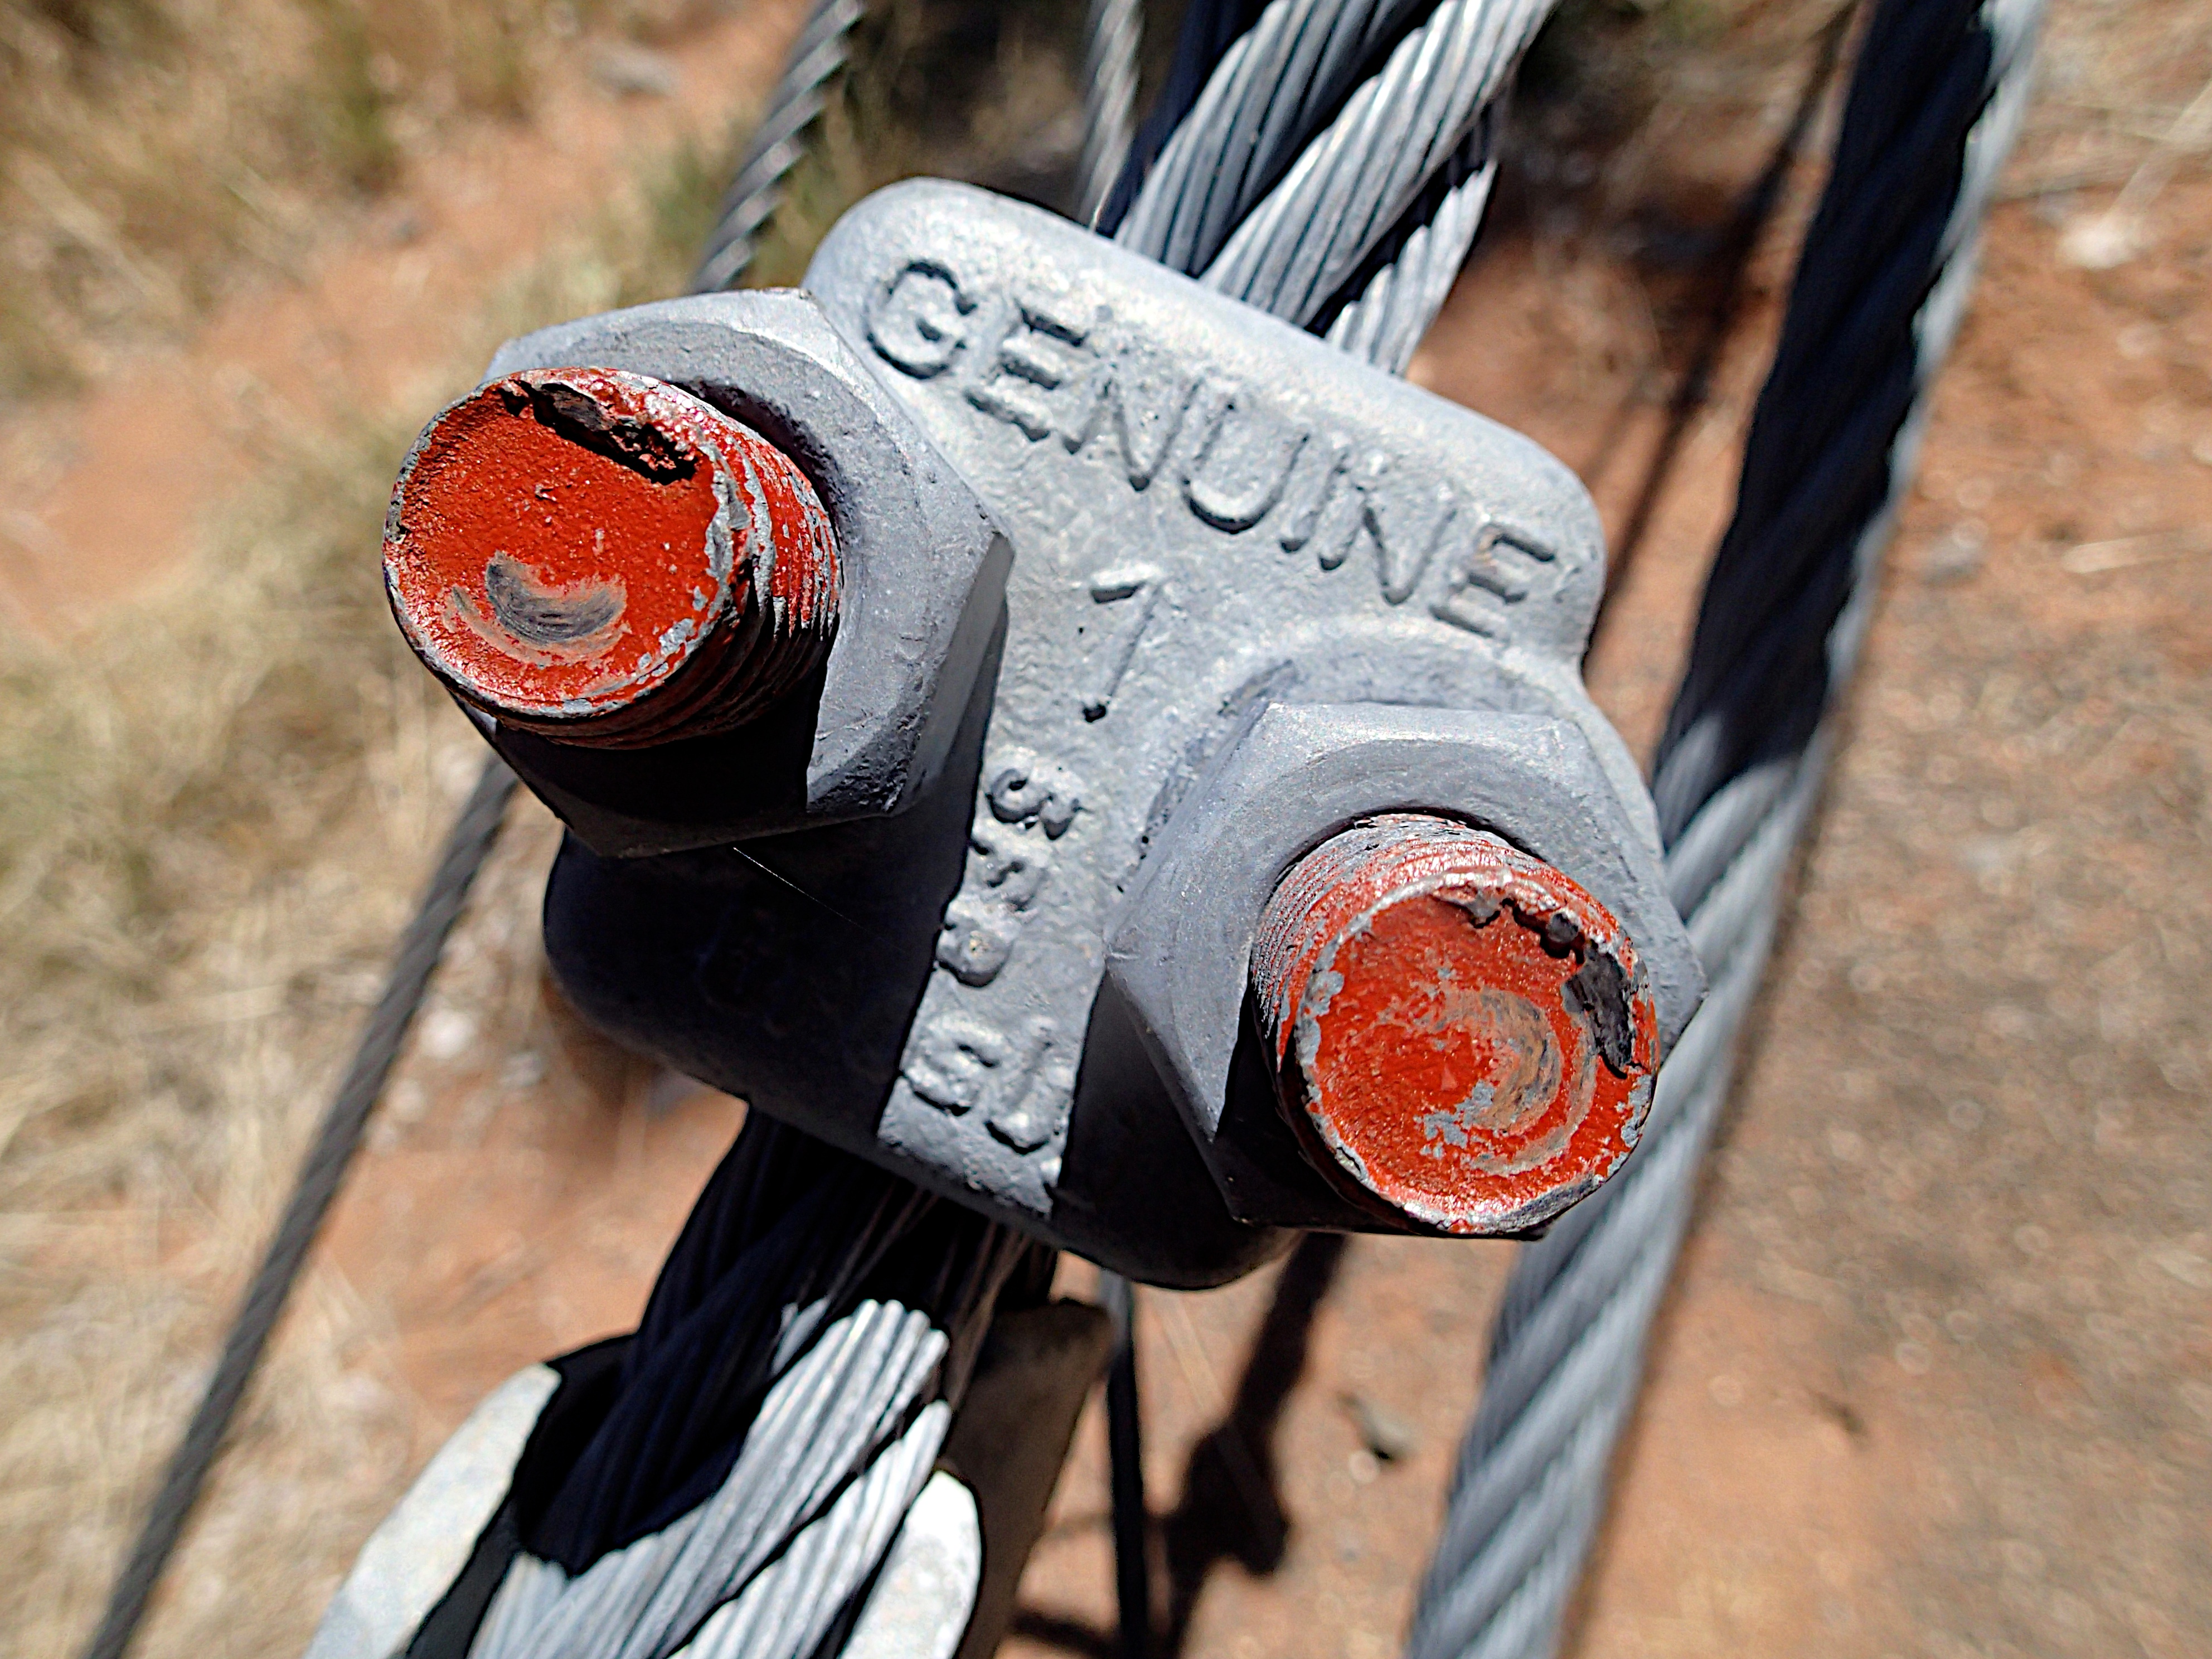
wheel, bicycle, vehicle, tire, sports equipment, mountain bike, bolt, freeride, cycle sport, cyclo cross